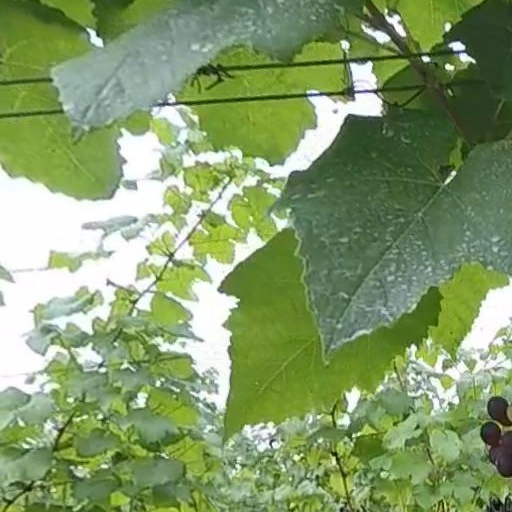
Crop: grape